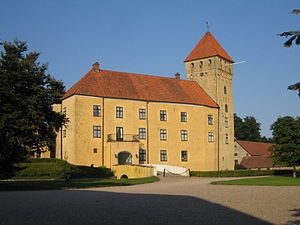
Tosterup slot
Tosterup slot
Tosterup er et slot i det tidligere Ingelstad herred, Skåne, Sverige ca. 12 km nordøst for Ystad.